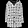
Label: Coat